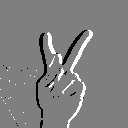
ASL letter: k